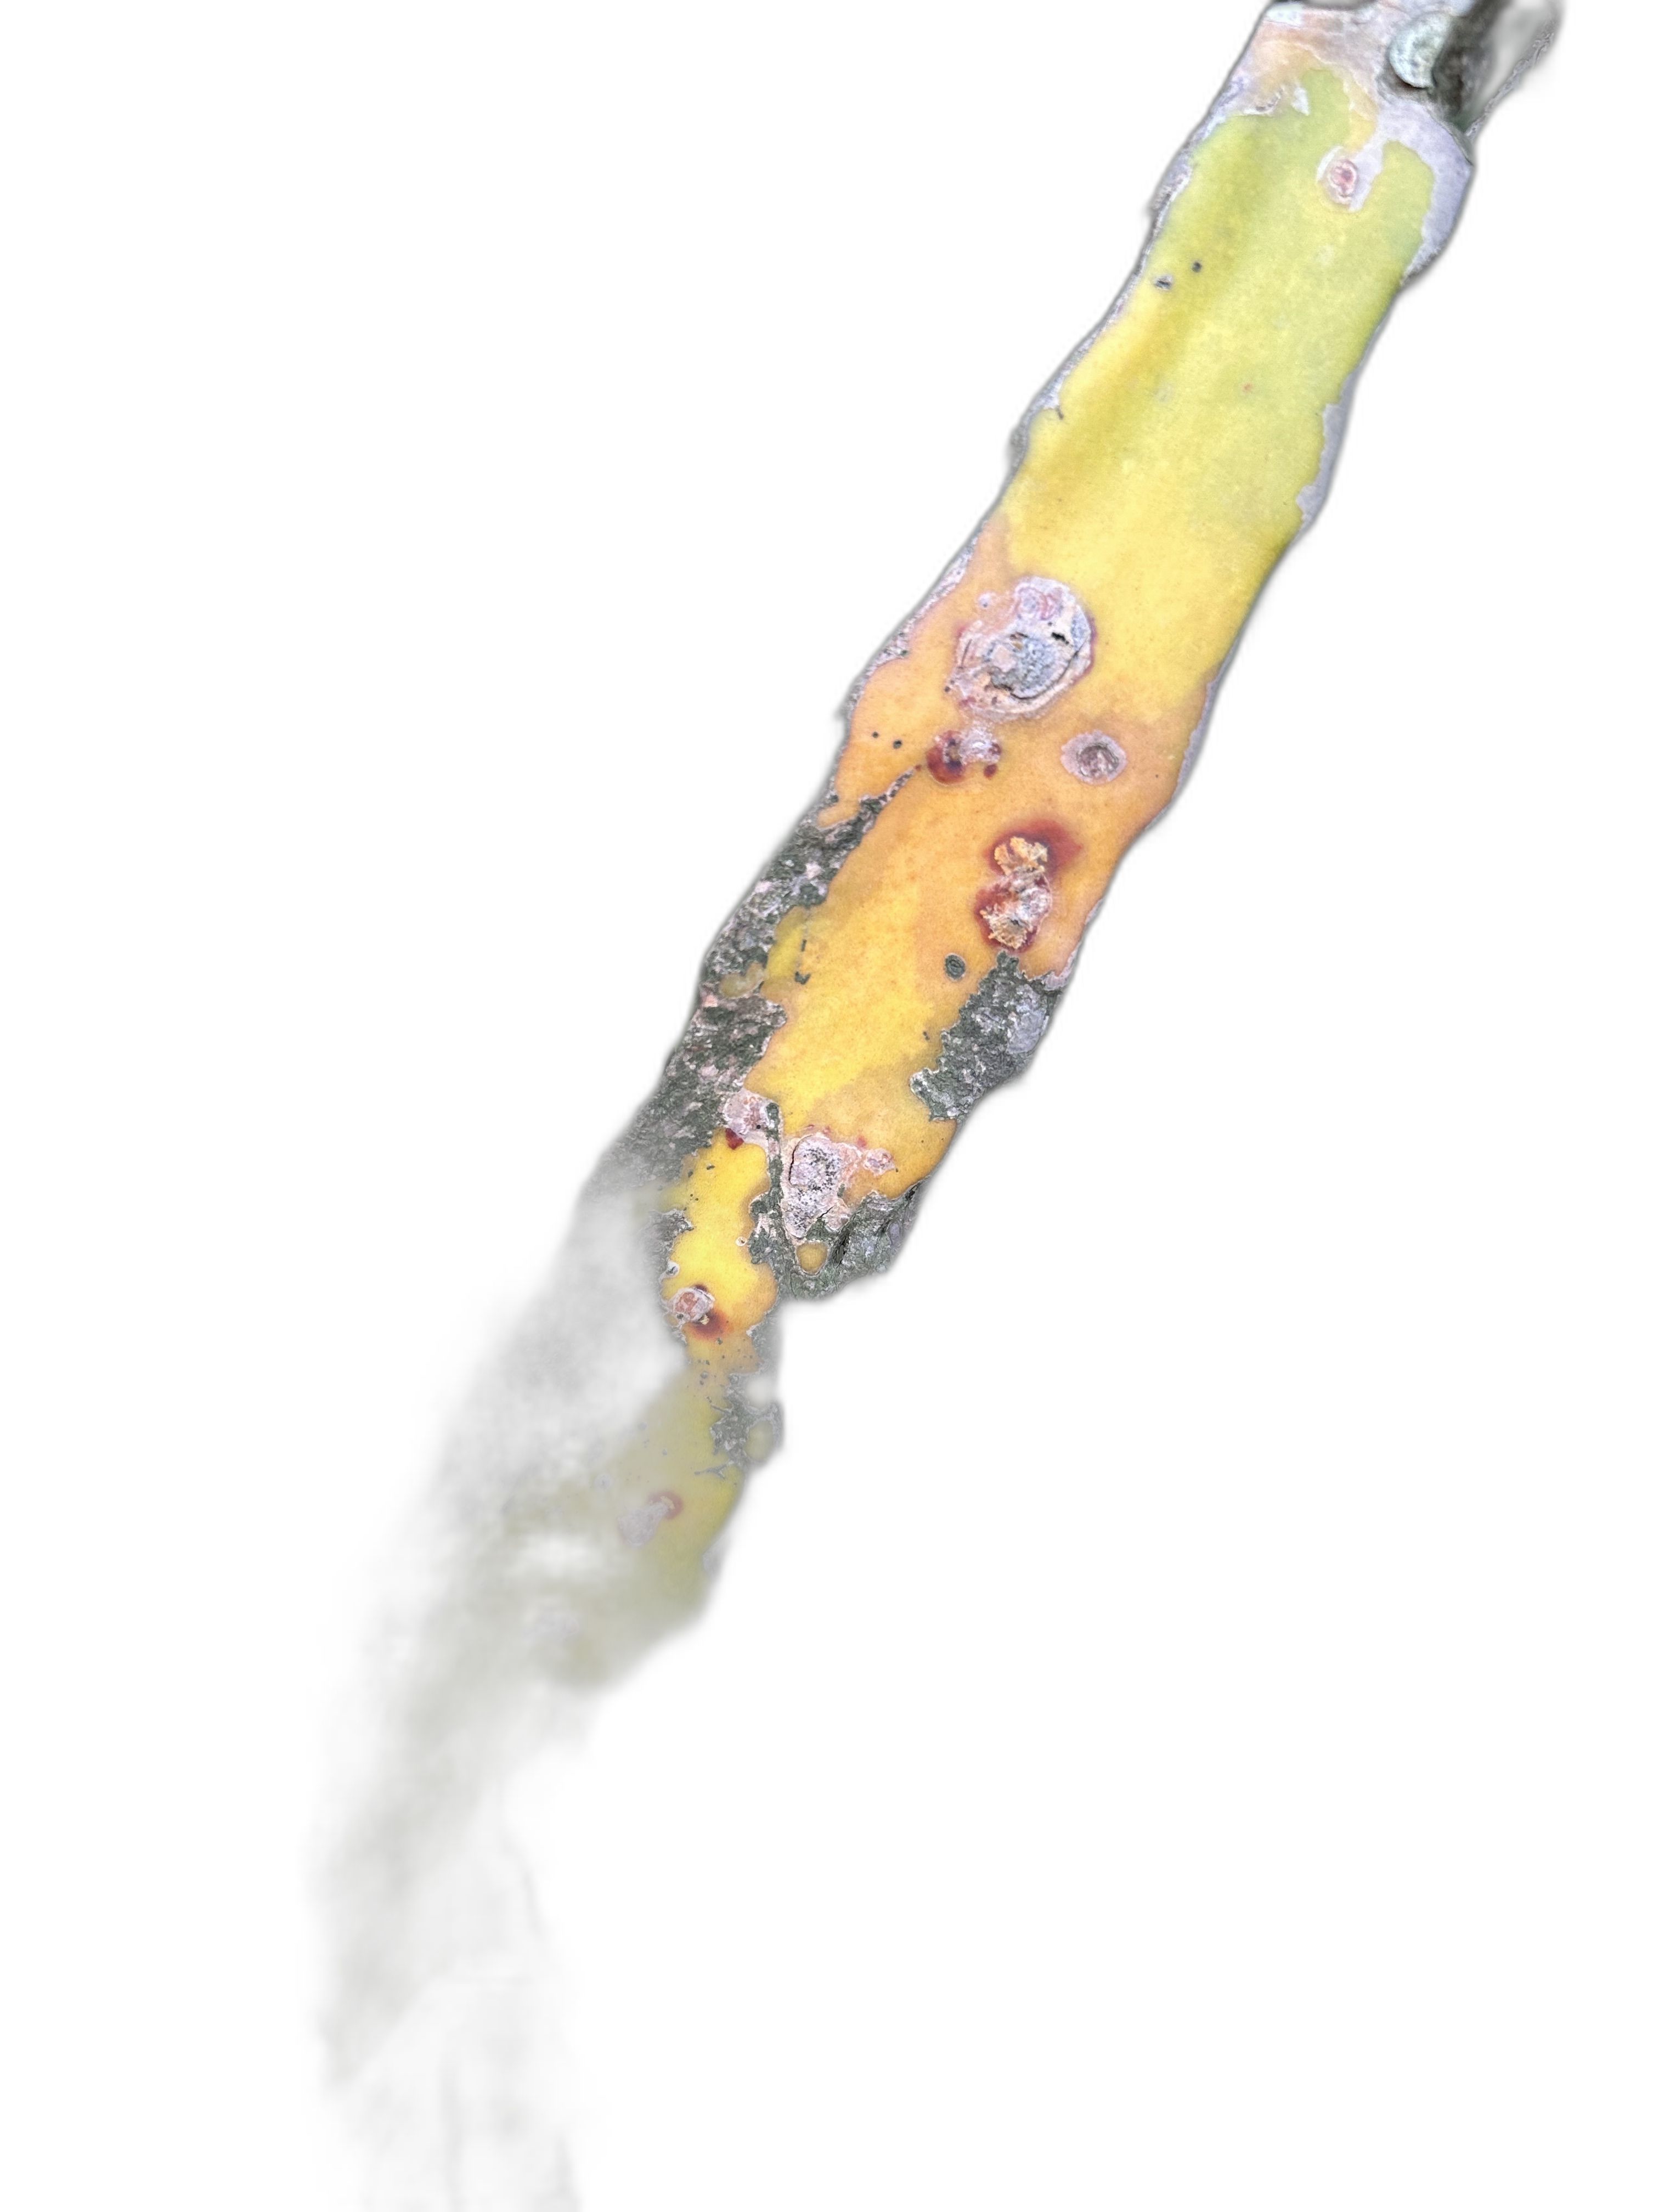
Label: Bad leaf